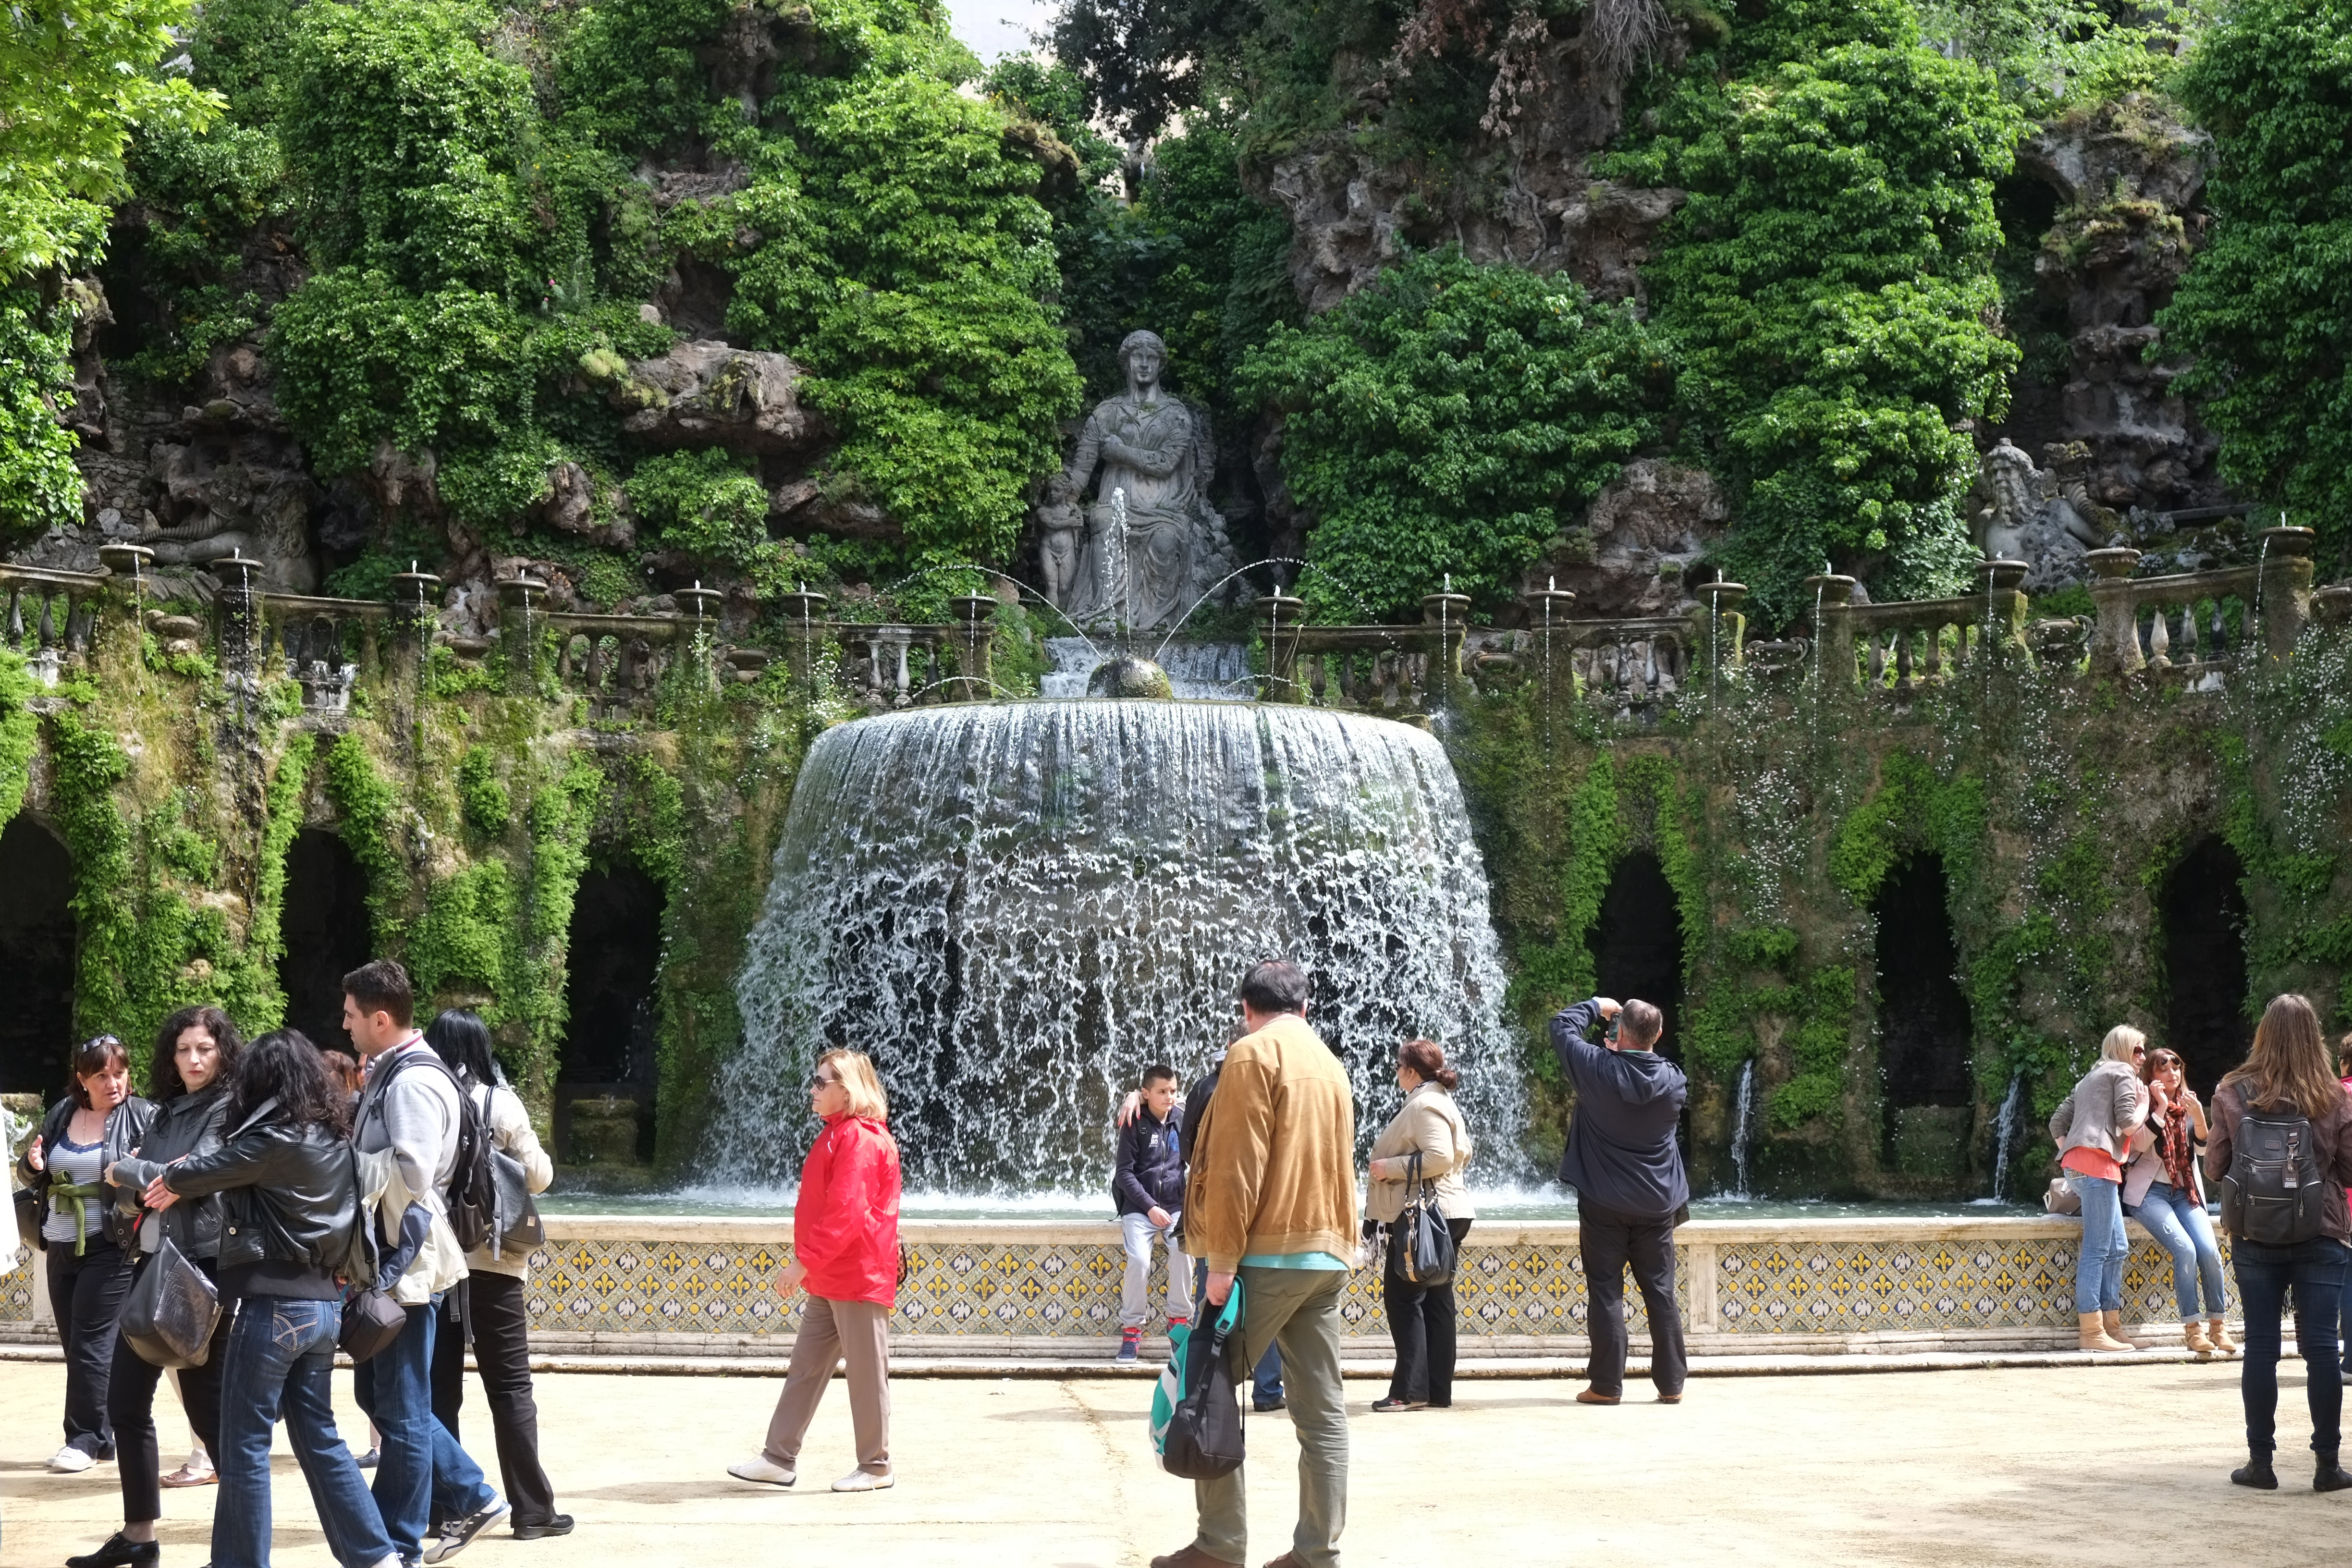
monument, park, italy, tourism, memorial, shrine, fuji, water feature, fujix, fujixe1, e1, tivoli, tours